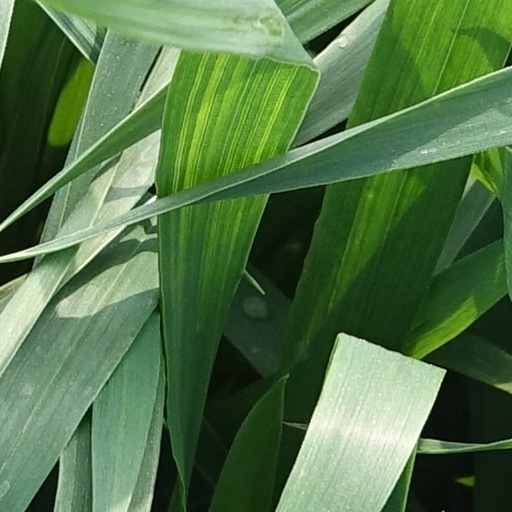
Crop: wheat